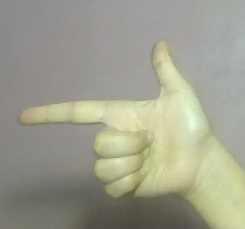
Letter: yaa